Flashlight

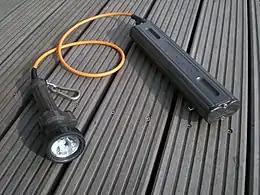
One style of diver's lamp

Tactical lights are sometimes mounted to a handgun or rifle. They allow momentary illumination of a target. They are small enough to be easily rail-mounted to a gun barrel. Tactical lights must withstand the impact of recoil and must be easily controlled while holding the weapon.